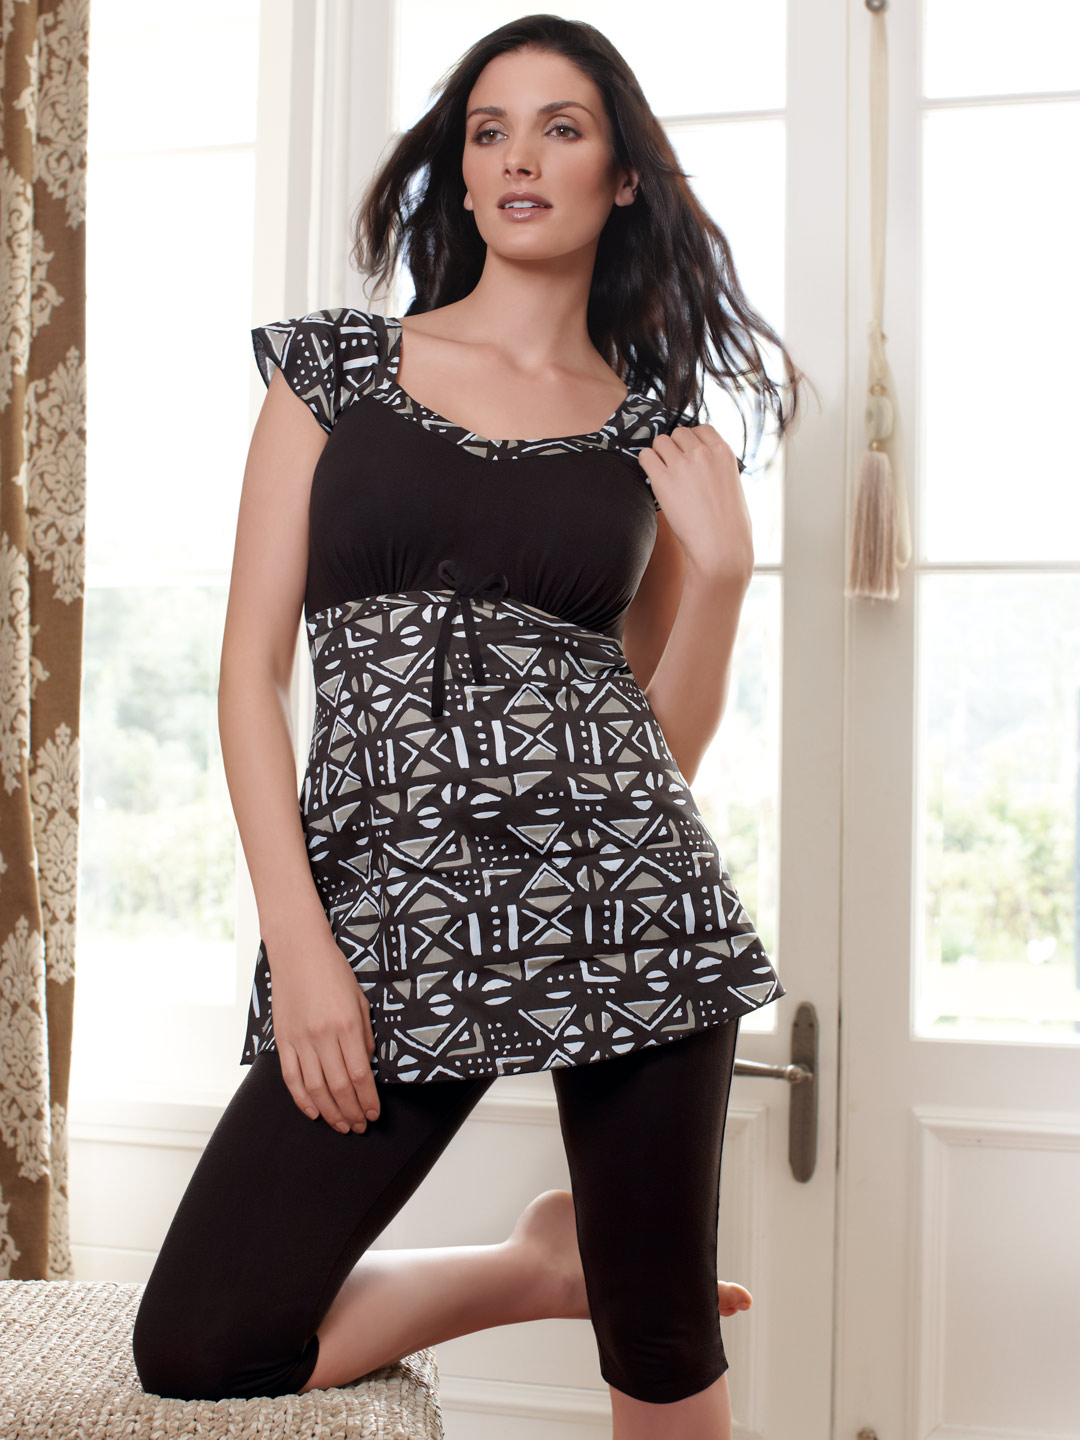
Inaya Women Lounge Top
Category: Apparel / Loungewear and Nightwear / Lounge Tshirts
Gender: Women
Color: Brown
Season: Summer 2016
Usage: Casual